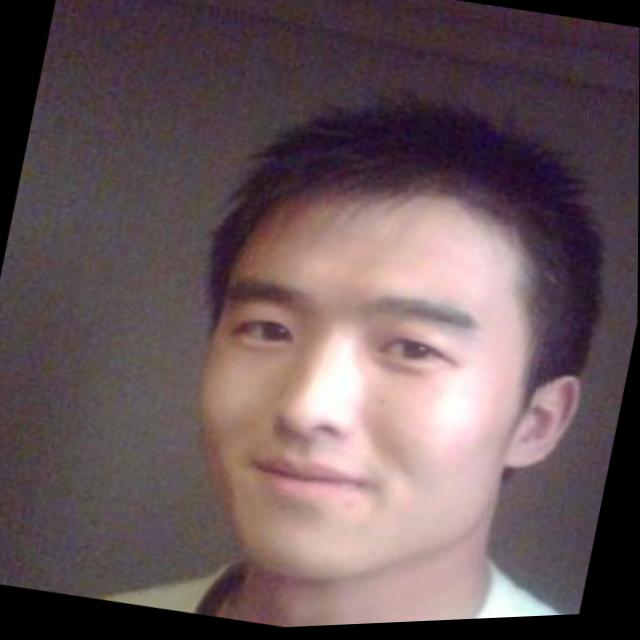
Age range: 21-44